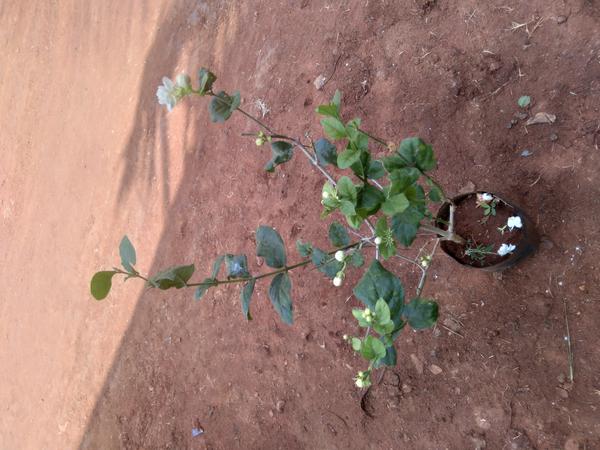
Plant: Jasmine